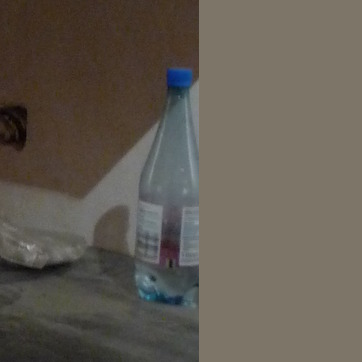
Material: plastic